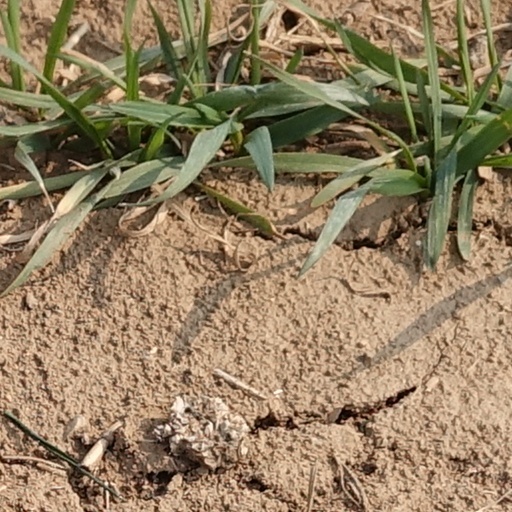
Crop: wheat